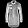
Label: Dress